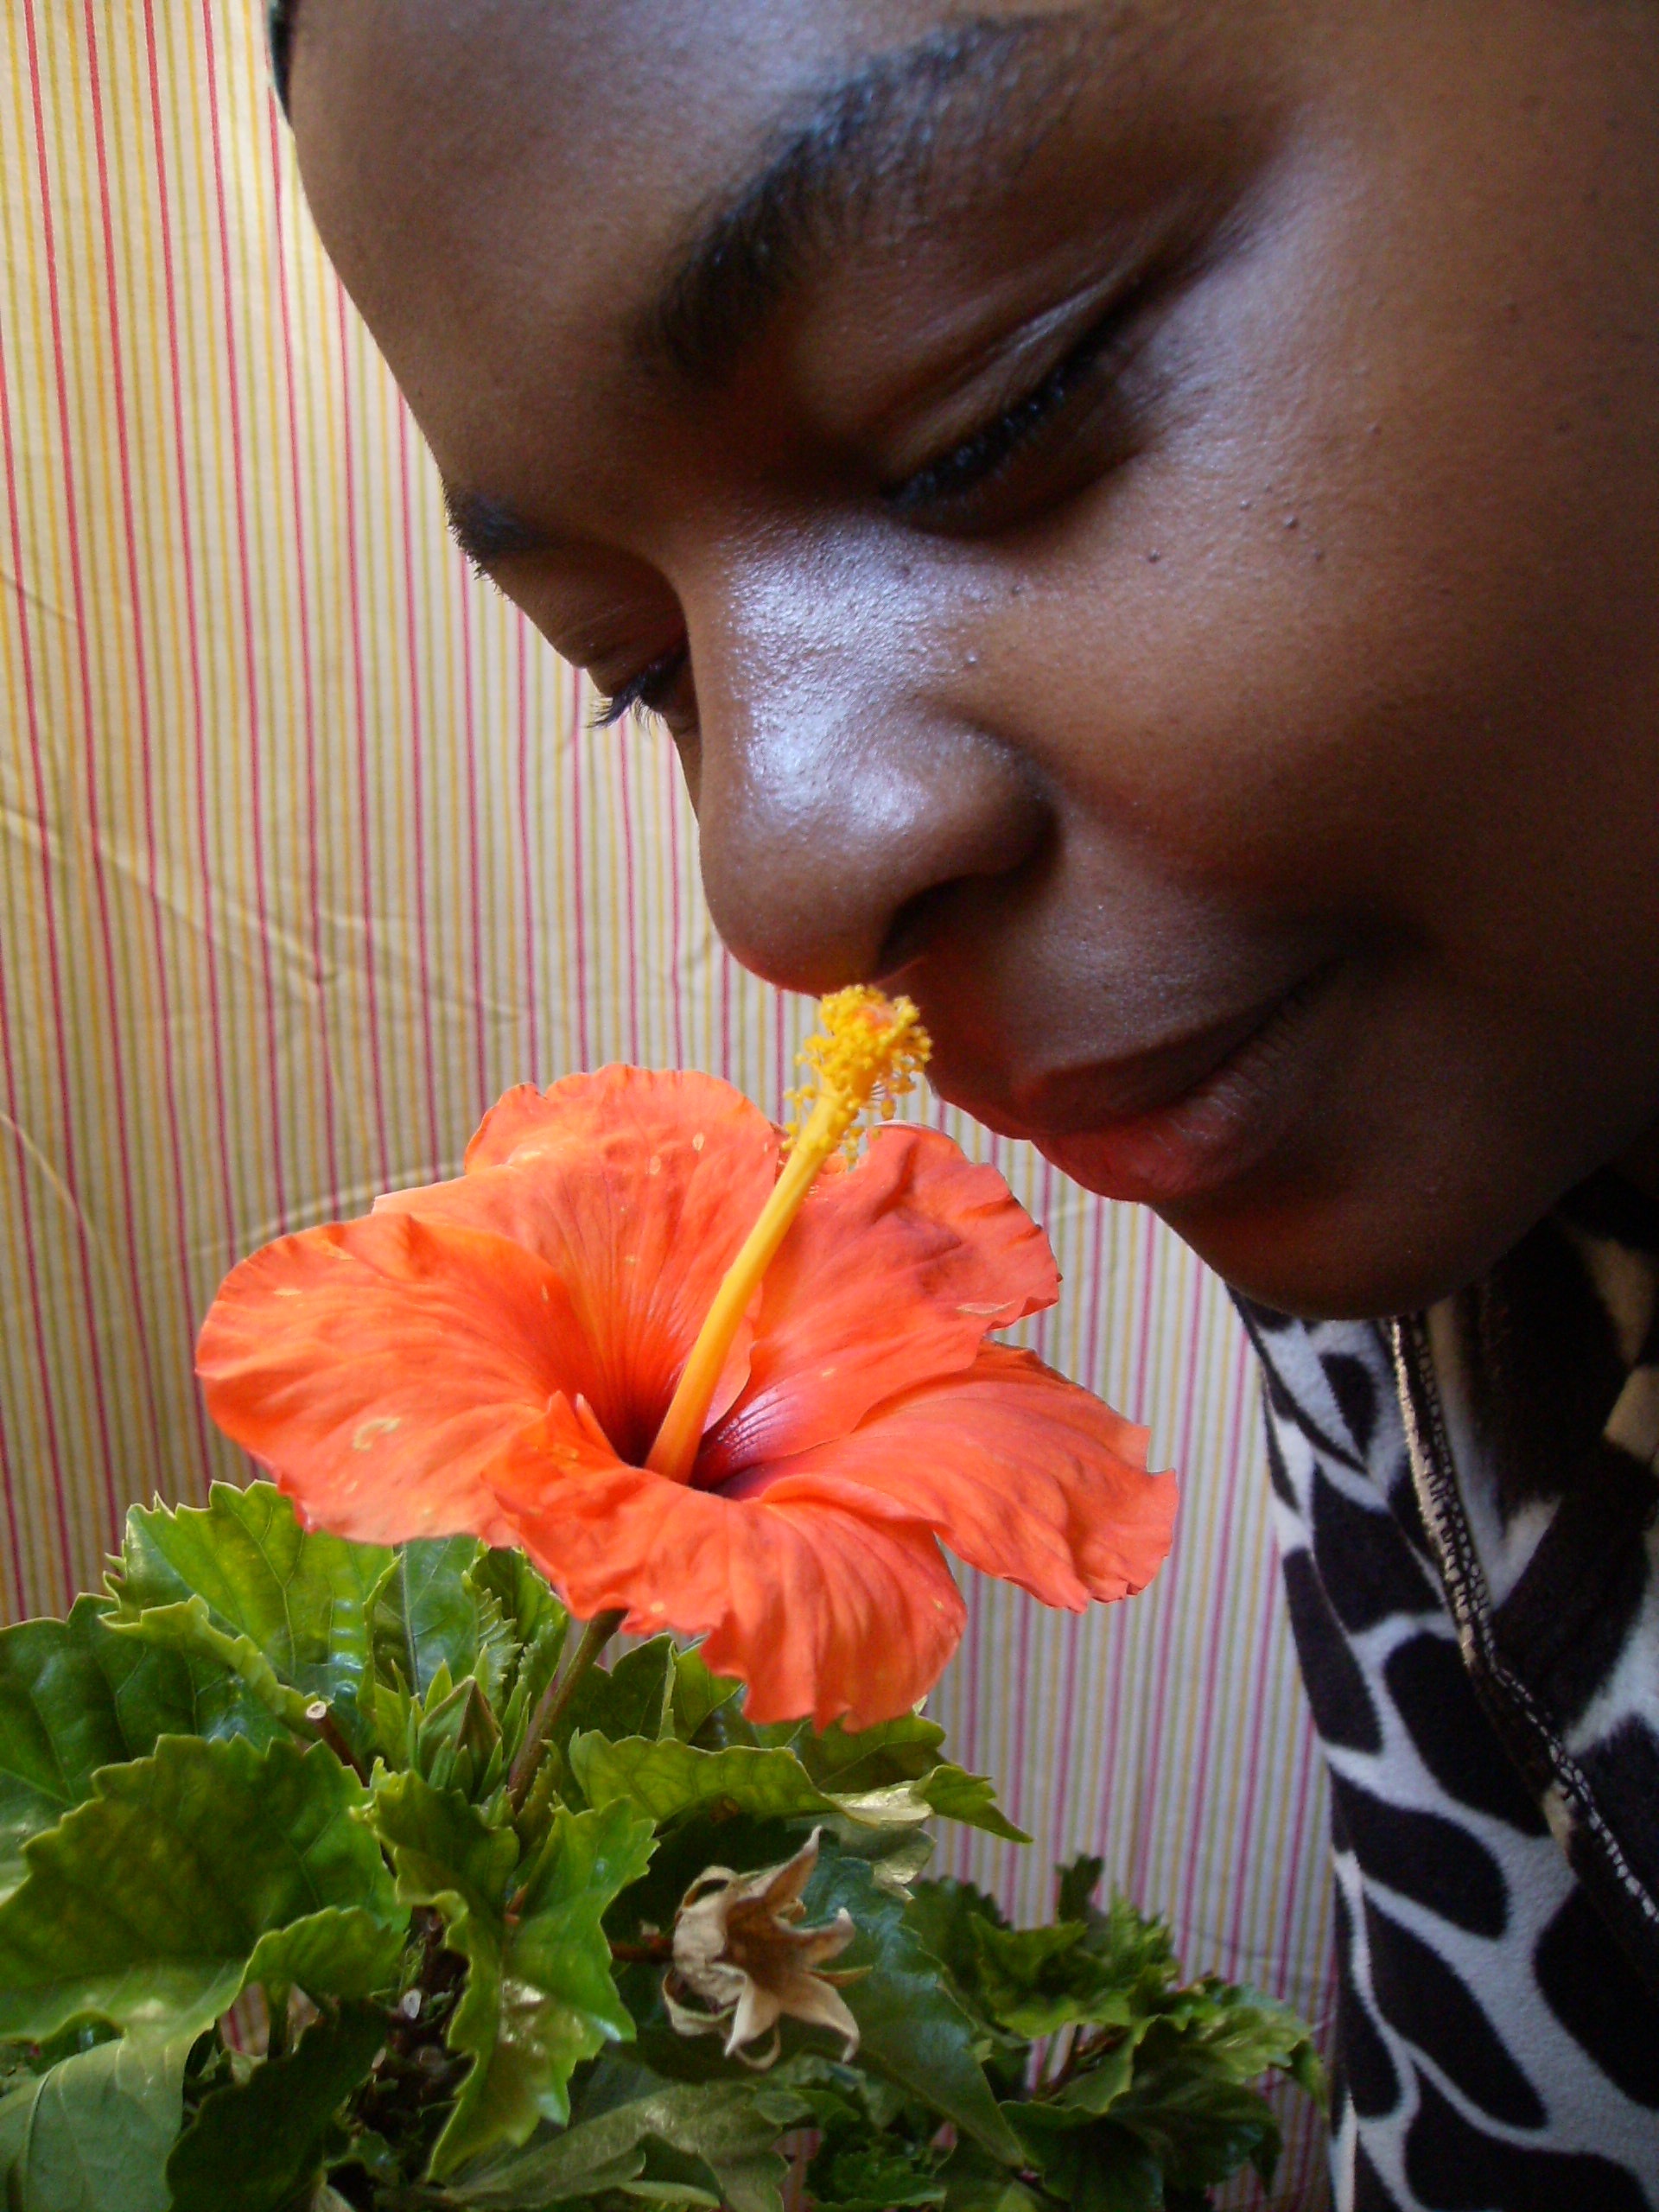
person, plant, woman, leaf, flower, petal, red, produce, color, child, ebony, close up, human body, eye, beauty, organ, flowering plant, land plant